Richmond Town Hall, Melbourne

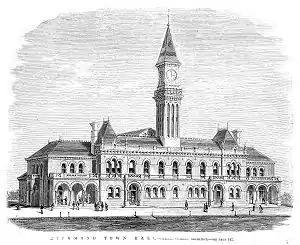
Lithograph of the 1870 design

Richmond Town Hall is a civic building located on Bridge Road in Richmond, a suburb of Melbourne, Australia.